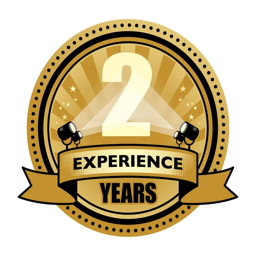
label with the experience written inside royalty free stock vectors